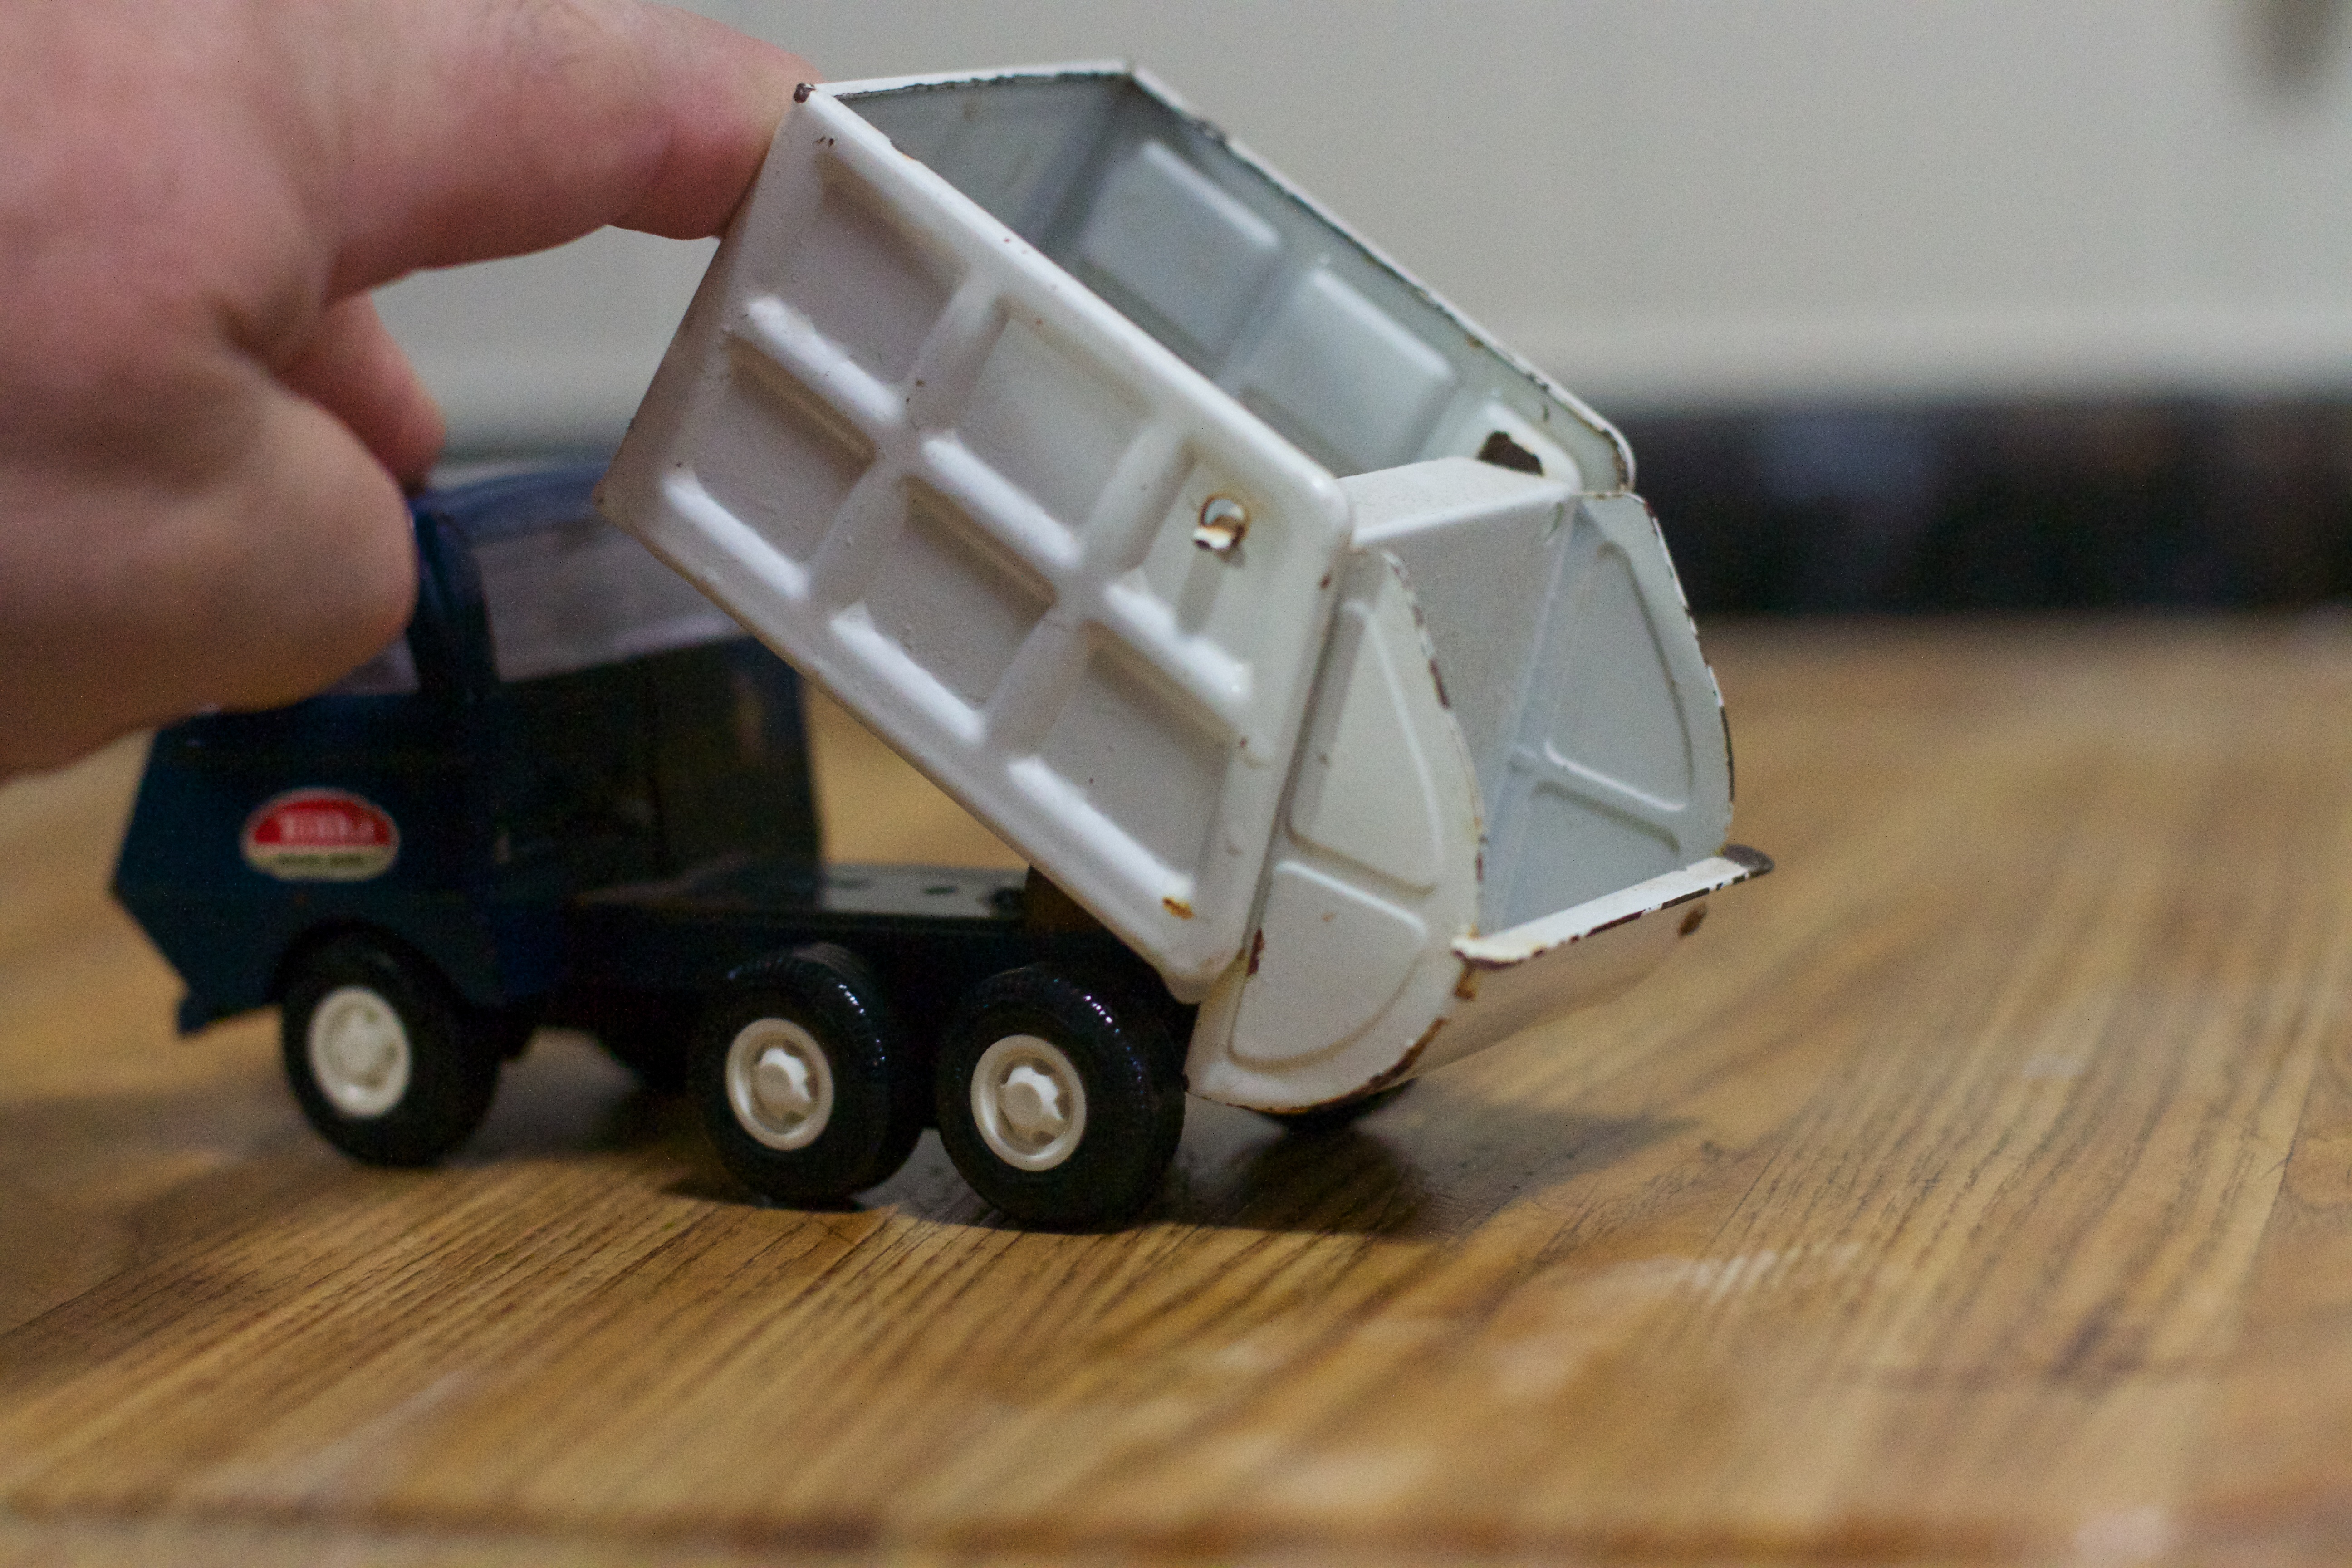
vehicle, toy, model car, scale model